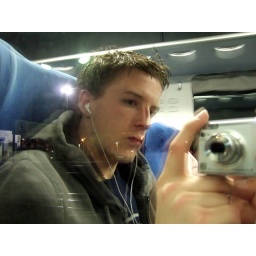
Me in the train window